Inez Scott Ryberg

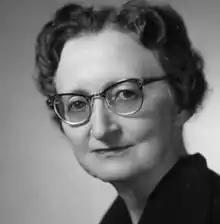
circa 1960

Inez Gertrude Scott Ryberg (November 2, 1901 – September 1980) was an American classical archaeologist and academic, who specialized in archaeology, Roman art and architecture.